Small hydro

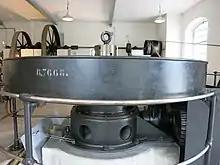
Historic Ottenbach Small Hydro with original equipment of 1920 in Ottenbach, Switzerland, still running for guided visits

A variety of project designs can be implemented for hydro projects with similar energy capacities. Some SHP projects utilize a run-of-river system. Others, such as the Iron Gate Dam, utilize impoundment systems which host the disadvantages associated with reservoirs. For investors, environmentalists, and policy makers small hydro projects are considered most viable when there is little ecological impact and projected profit after construction.